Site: brandenburg
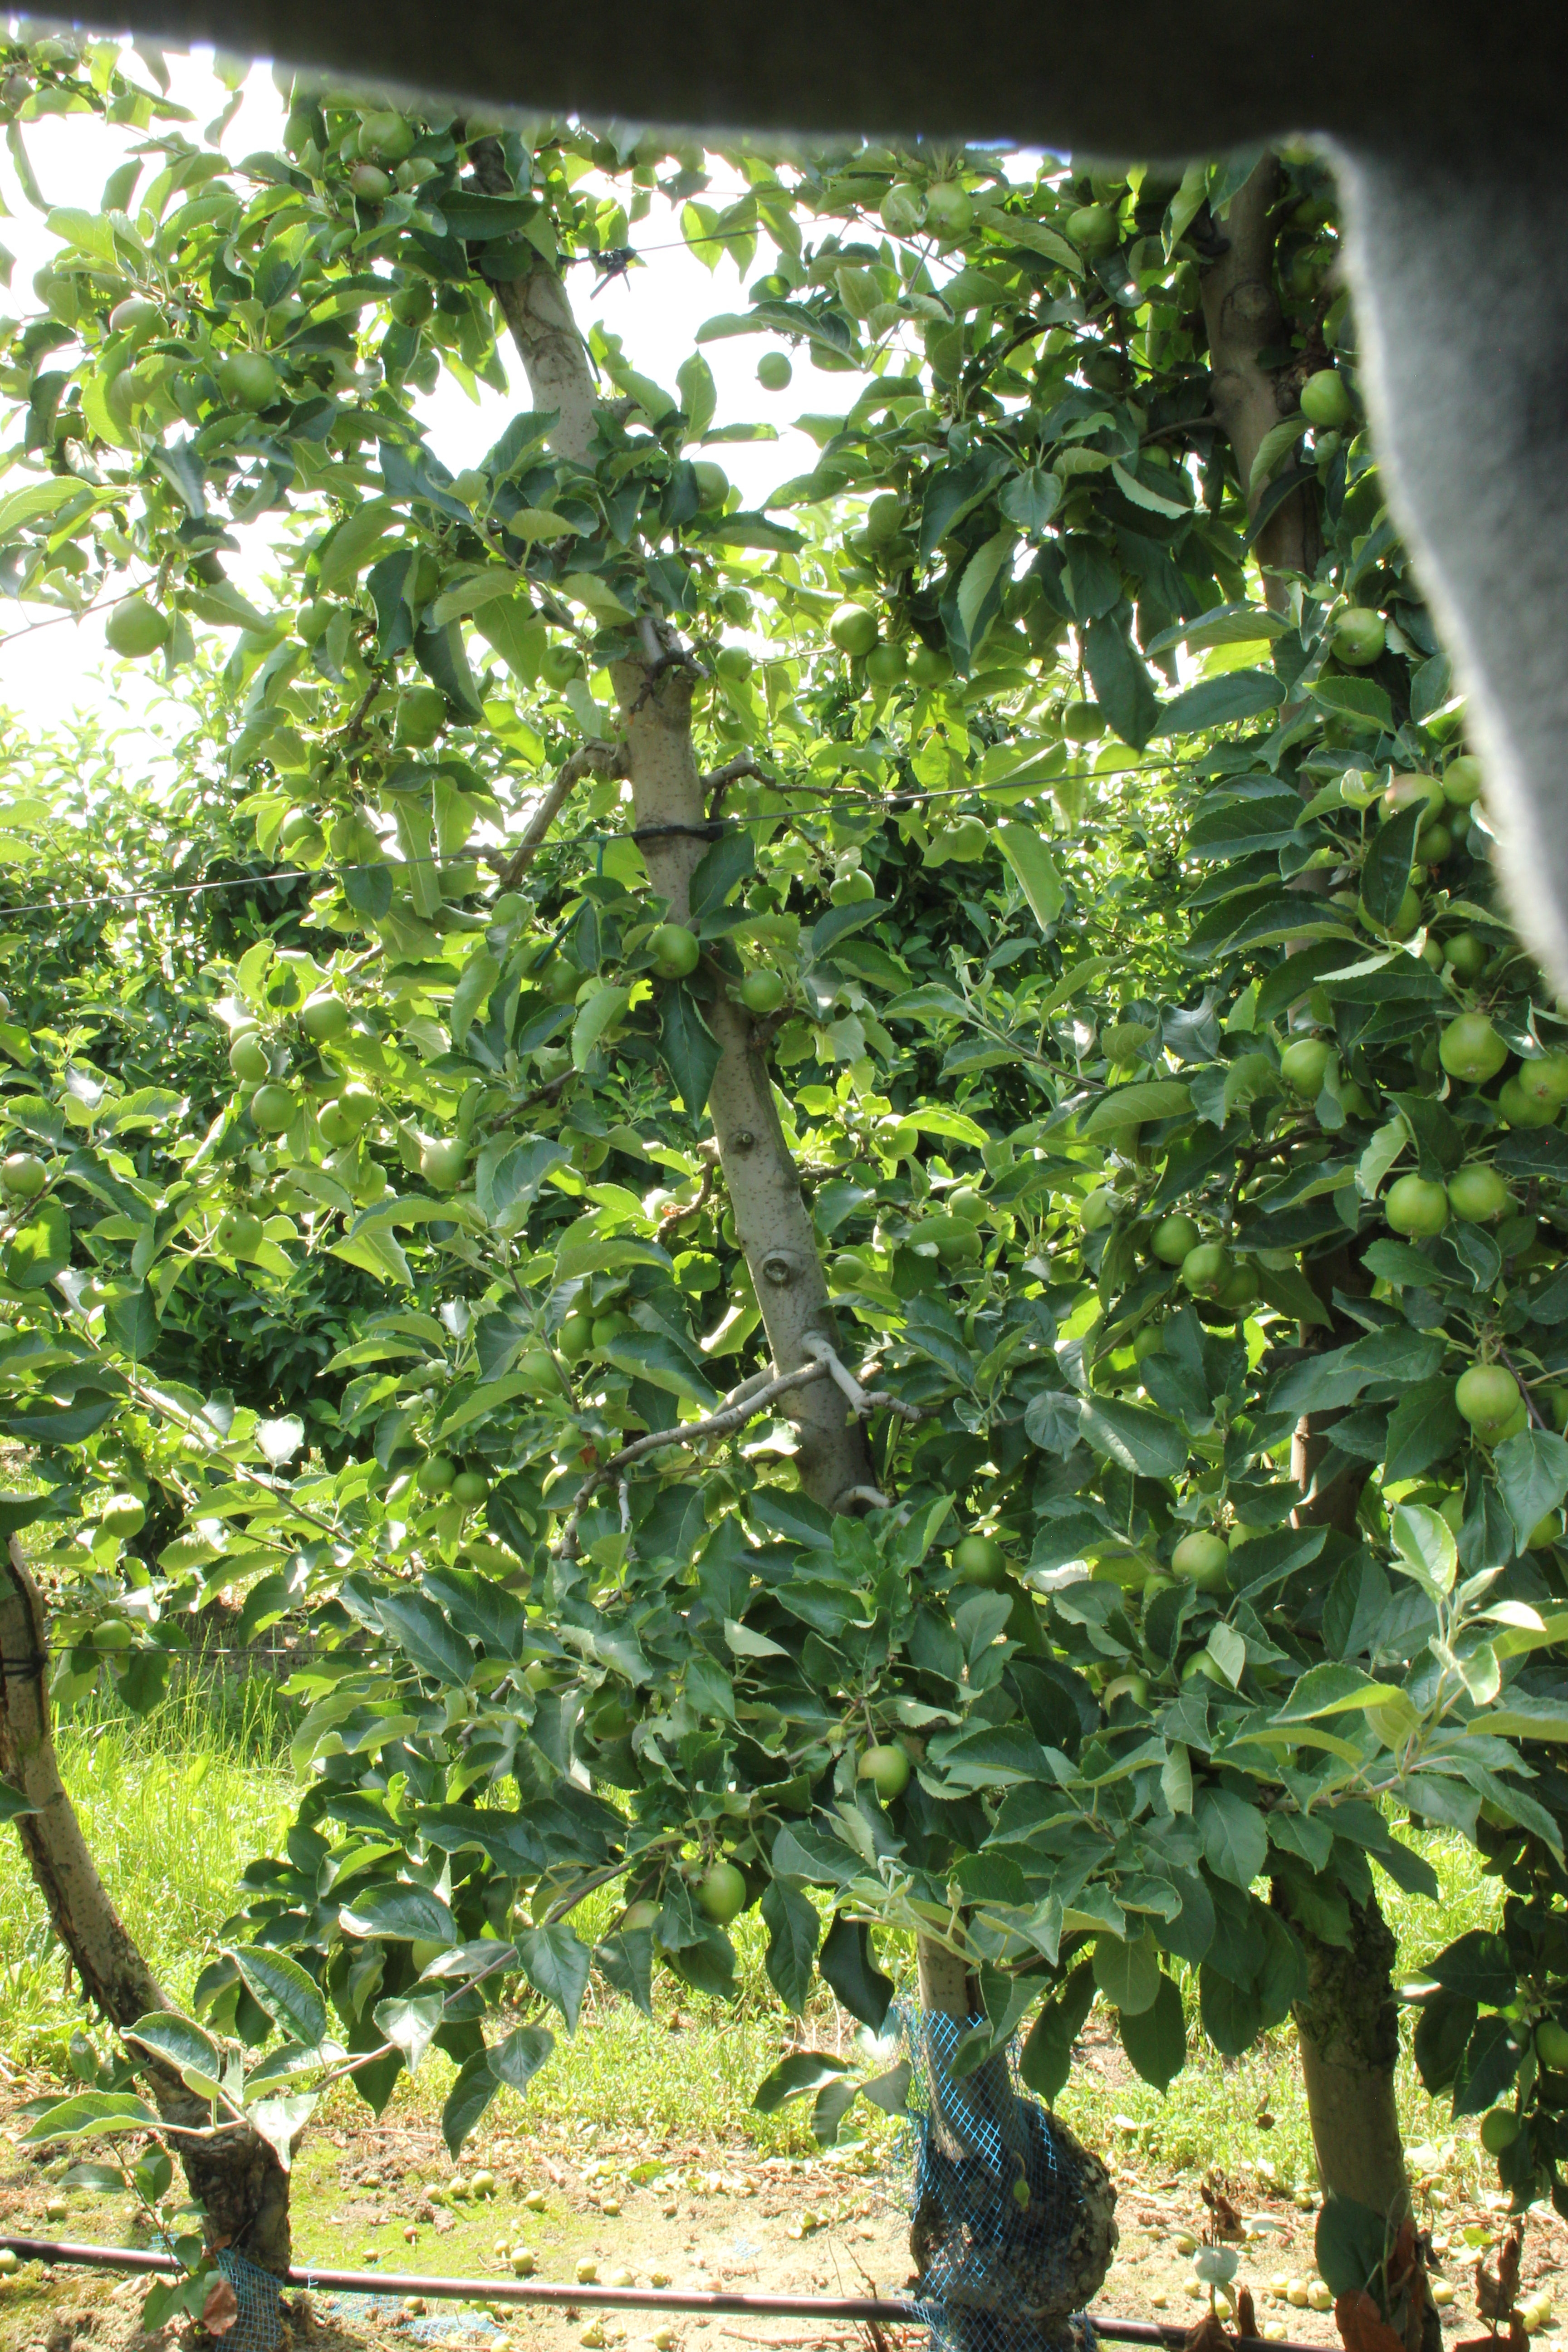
Growth stage (BBCH 74): Development of fruit